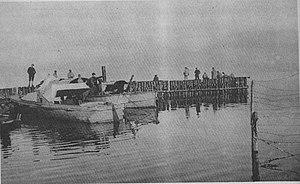
exttrait de la page 9.
Ohrid est une municipalité et une ville du sud-ouest de la Macédoine du Nord, située sur le lac du même nom. La municipalité comptait 55 749 habitants en 2002 et couvre 389,93 km². La ville en elle-même comptait 42 033 habitants, le reste de la population étant réparti dans les villages alentour. Grâce à ses richesses tant naturelles qu'historiques et artistiques, Ohrid est la capitale touristique du pays. Ses plages sur le lac ainsi que son port de plaisance en font aussi la principale station balnéaire macédonienne. Ohrid possède par ailleurs le deuxième aéroport international du pays, l'aéroport Saint-Paul l'Apôtre.